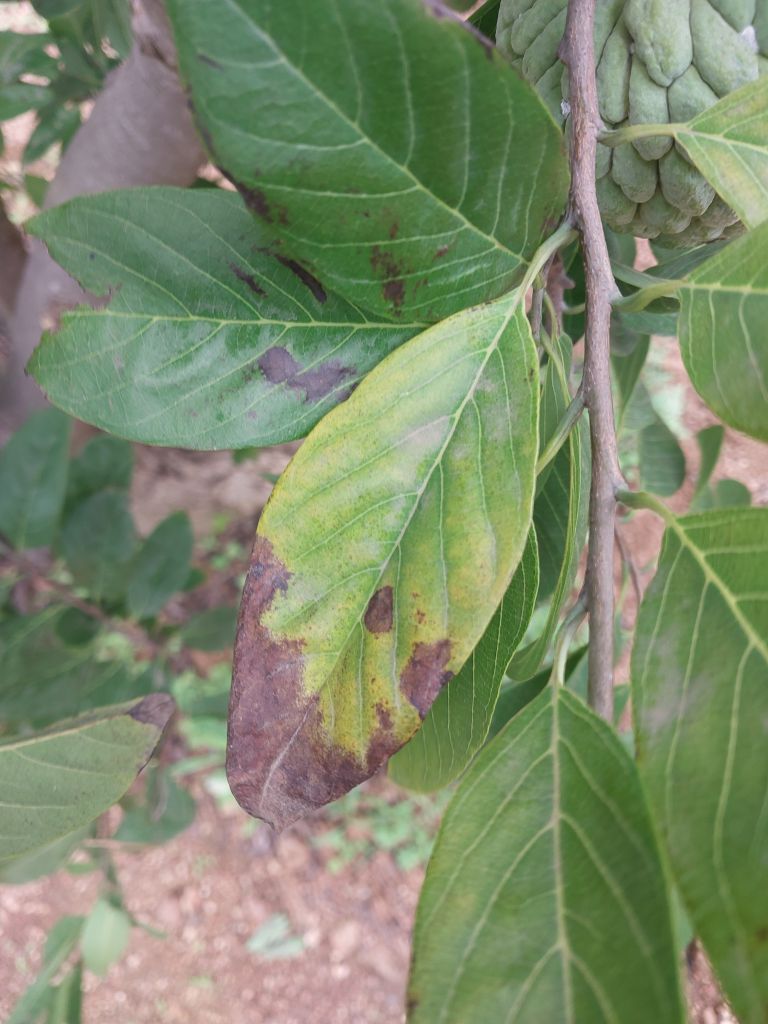
Disease label: Leaf spot on Leaves